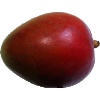
Label: Mango Red 1